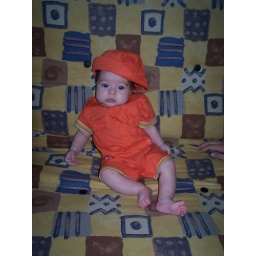
Madison in her cutest bright orange safari suit. She wouldn't sit still to keep the hat on her head.